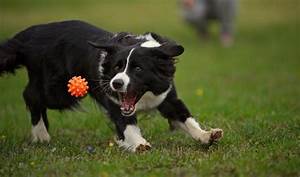
Label: dog